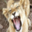
Label: lion